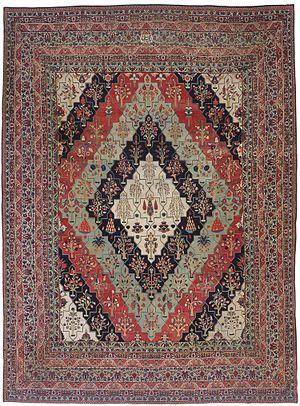
Le tapis de Kerman est un type de tapis persan.